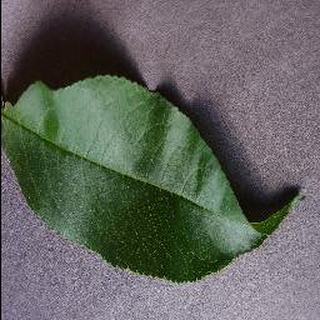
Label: healthy_peach